Tropical Storm Bonnie (2010)

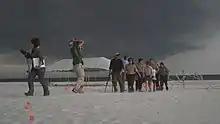
USFWS staff in Panama City, Florida watching Bonnie approaching the state on July 23

When the NHC initiated advisories on Bonnie, a tropical storm warning was issued for the central and northwest islands of the Bahamas. In Florida, a tropical storm watch was issued for Golden Beach northward to Jupiter Inlet, and included Lake Okeechobee. In addition, a tropical storm warning was issued from Golden Beach to Bonita Springs on the west coast of the state, and included the Florida Keys and Florida Bay. By early July 23, the tropical storm warning from Golden Beach to Bonita Springs was discontinued, while a tropical storm warning was issued from Englewood to Deerfield Beach, Florida. Six hours later, a tropical storm watch was put into effect for Destin, Florida to Morgan City, Louisiana; it was later upgraded to a tropical storm warning. Three hours later, the tropical storm watch from Deerfield Beach to Jupiter Inlet, Florida and all tropical storm warnings in the Bahamas were discontinued. All tropical storm watches and warnings had been discontinued by 1500 UTC July 24, shortly before Bonnie dissipated.